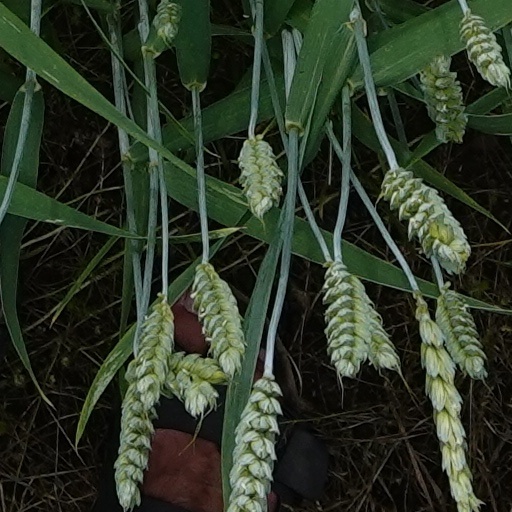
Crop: wheat